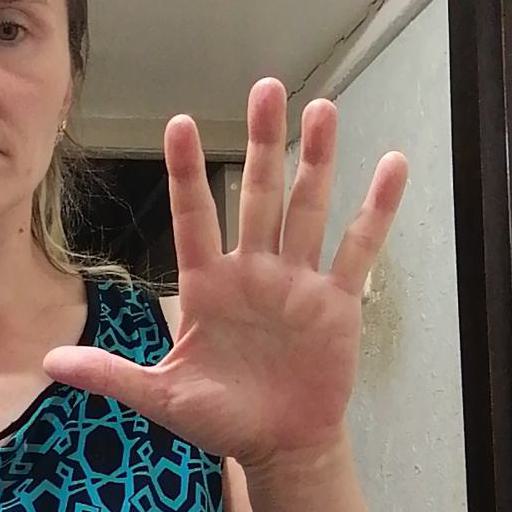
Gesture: palm